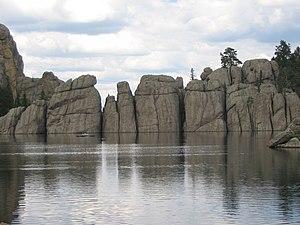
Le parc d’État Custer est un parc d'État américain, réserve sauvage située au sein des Black Hills, dans l'État du Dakota du Sud. Il s'agit du plus vieux et du plus étendu parc de l'État, nommé d'après George Armstrong Custer. La zone est historiquement composée de seize sections et est regroupée en un bloc en 1912 sous le nom de forêt d'État Custer, avant de trouver son nom actuel en 1913 sous l'action du gouverneur du Dakota du Sud, Peter Norbeck.